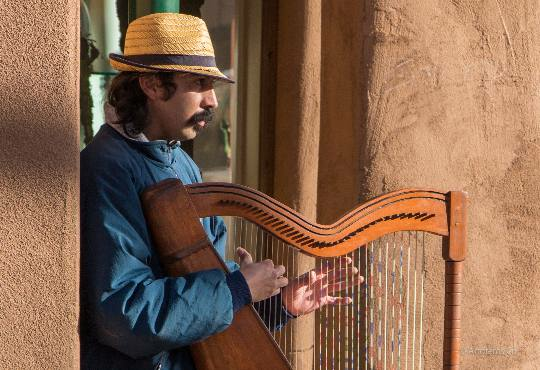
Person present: No